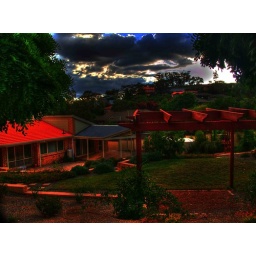
Finally got some nice clouds so took a few photos of my folks house in HDR.